Gustav Adolf Land

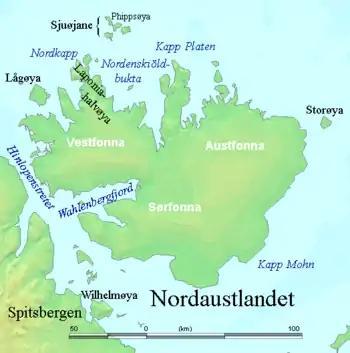
Gustav Adolf Land is located on the southwestern part of Nordaustlandet, Svalbard.

Gustav Adolf Land is the land area of the southwestern part of Nordaustlandet, Svalbard, south of Wahlenbergfjorden. The area is named after Gustaf VI Adolf of Sweden.